Nehemiah Abbott

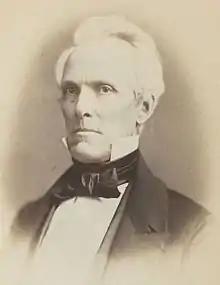
From 1859's "McClees' Gallery of Photographic Portraits of the Senators, Representatives & Delegates of the Thirty-Fifth Congress"

Nehemiah Abbott (March 29, 1804 – July 26, 1877) was an American attorney and politician from Maine. Originally active in politics as a Democrat, he became a Republican when the party was founded in the mid 1850s. Among the offices in which he served were member of the Maine House of Representatives (1842–1844, 1845–1846), member of the United States House of Representatives (1857–1859), and mayor of Belfast (1865–1866).